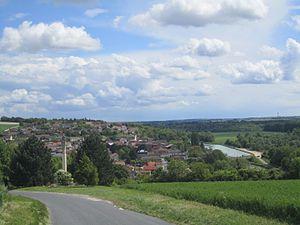
Soulanges est une commune française, située dans le département de la Marne en région Grand Est. Les habitants de Soulanges sont appelés les Soulangeois et Soulangeoises.